Question: What color is man's shirt?
Tambaya: Menene launin rigar mutumin?
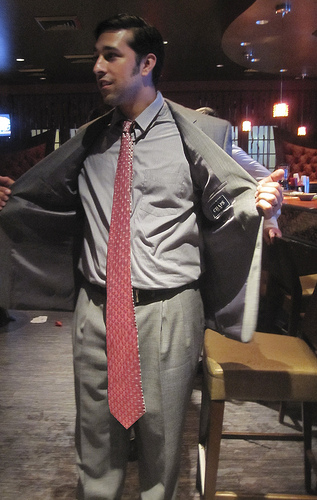
Answer: Gray.
Amsa: Ruwan toka.